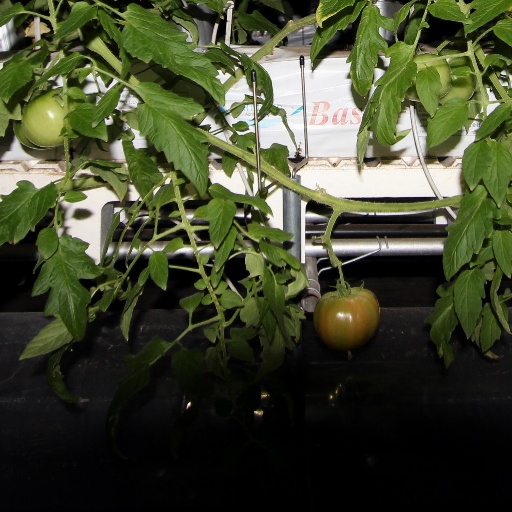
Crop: tomato